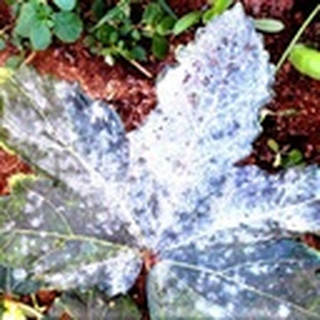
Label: cotton_powdery_mildew